Song of Norway (film)

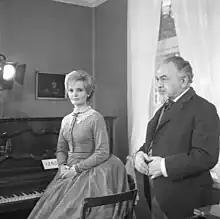
Florence Henderson and Edward G. Robinson on the set of "Song of Norway" (April 1969)

"Song of Norway" had its premiere on November 4, 1970 at the Cinerama Theatre in New York and in Oslo.